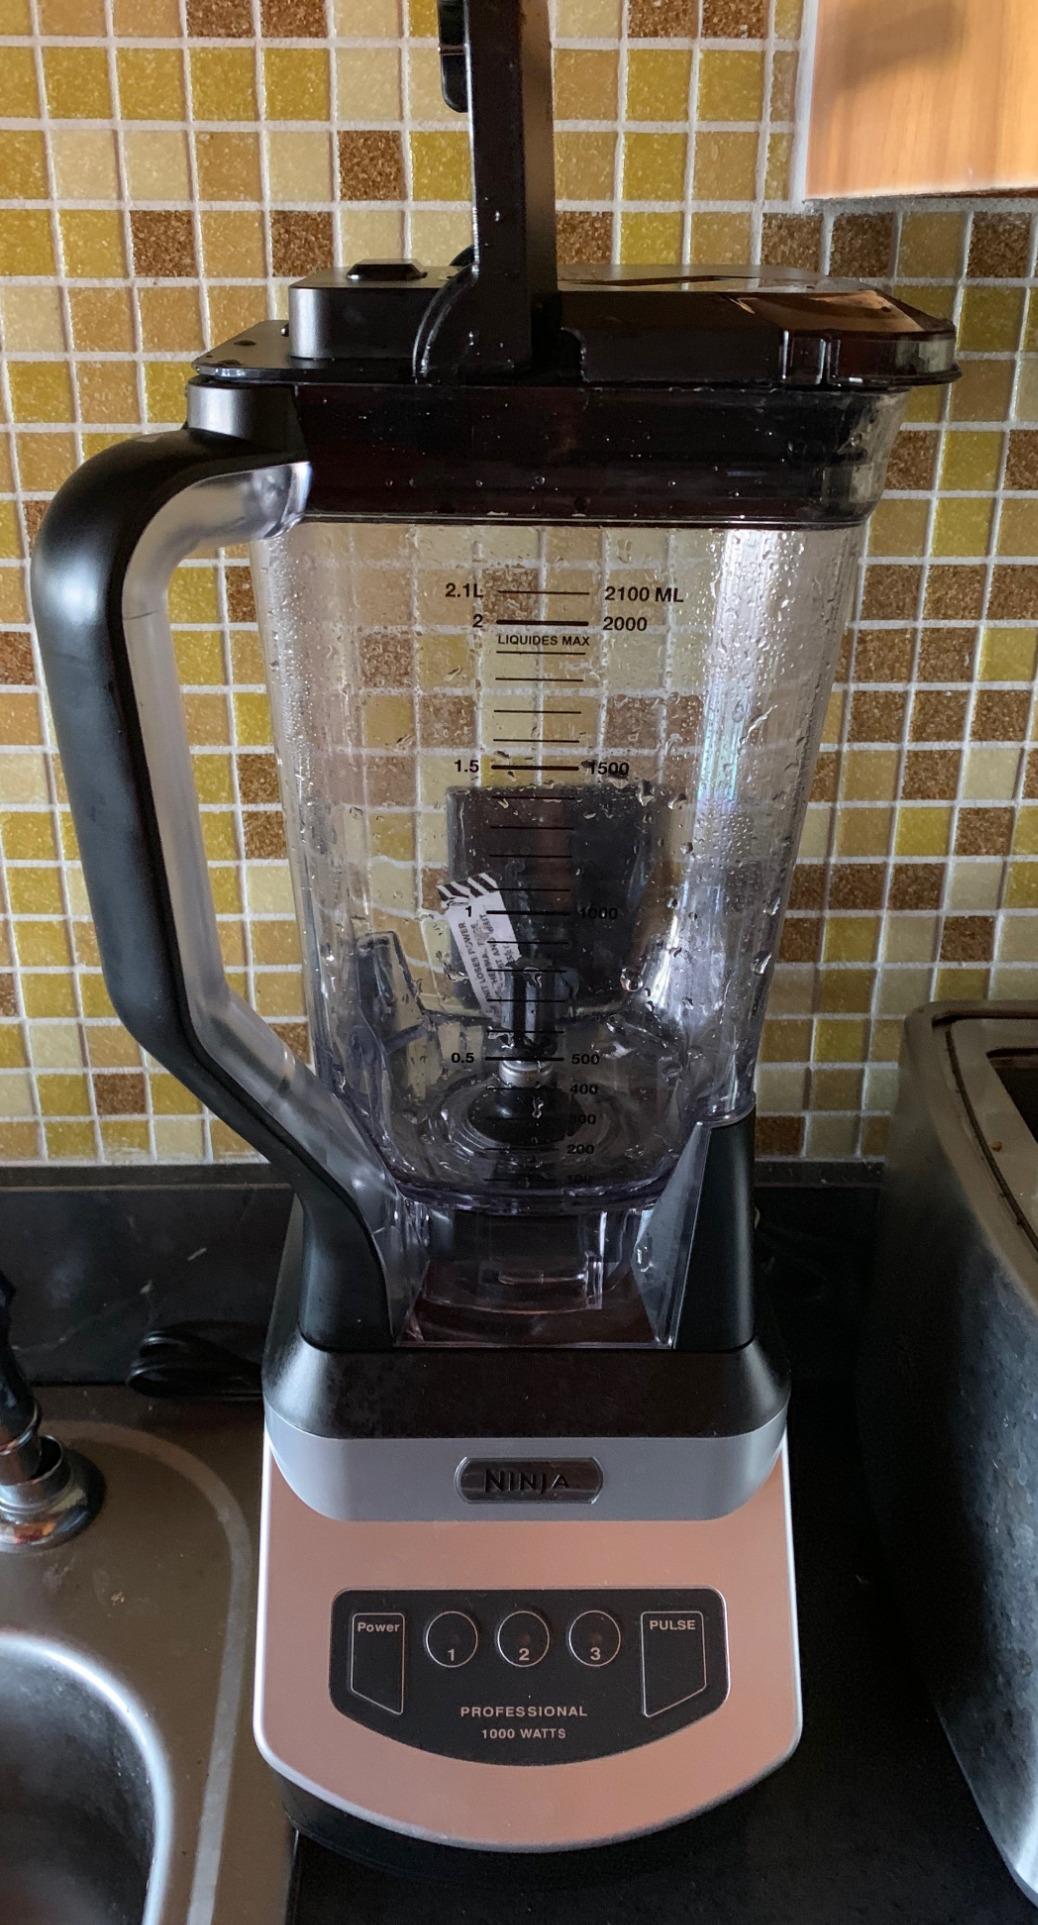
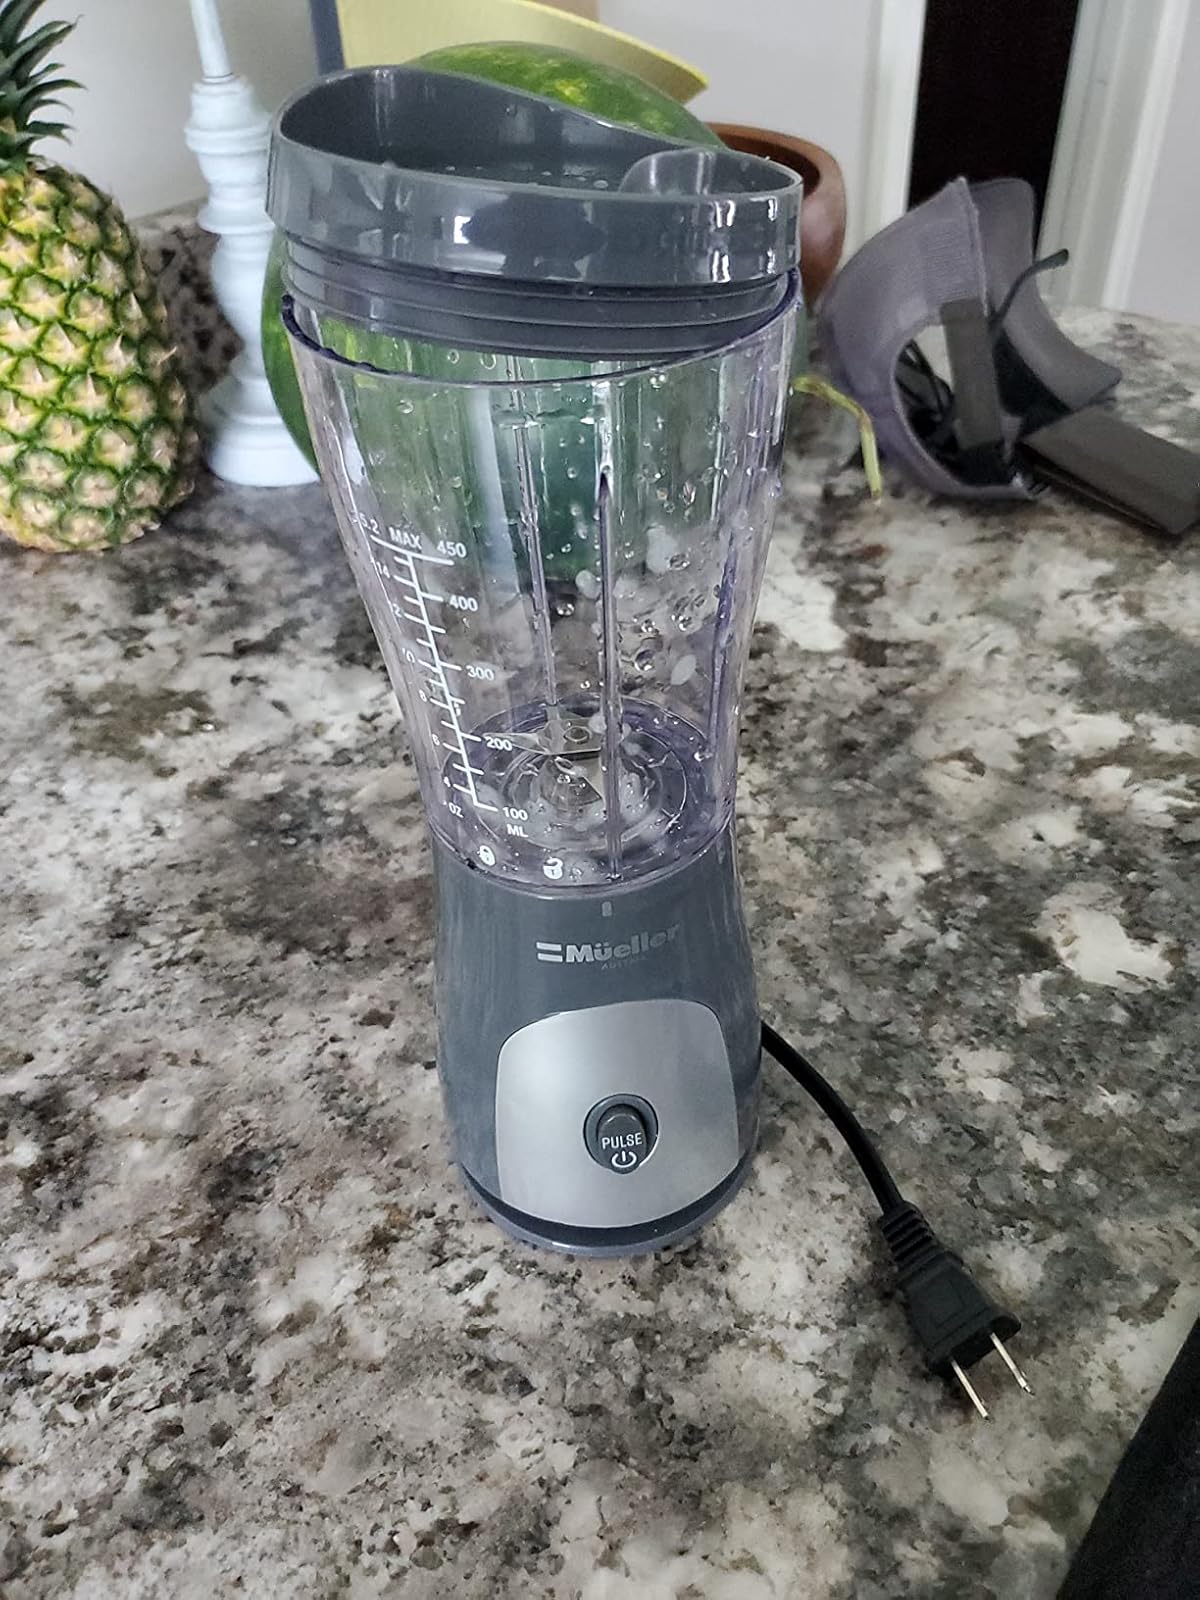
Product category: items_blender
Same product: no